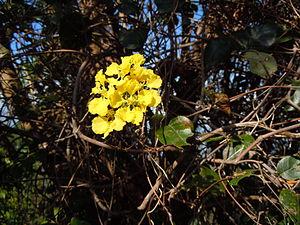
Stigmaphyllon diversifolium - Morne Malendure - Bouillante _ Guadeloupe
La liane à ravet, Stigmaphyllon diversifolium est une plante de la famille des Malpighiaceae
Stigmaphyllon est un genre de plantes de la famille des Malpighiaceae